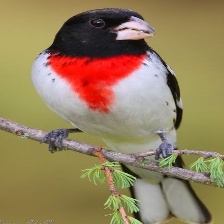
Species: ROSE BREASTED GROSBEAK
Scientific name: PHEUCTICUS LUDOVICIANUS